Twin Towers 2

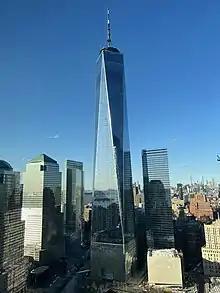
One World Trade Center, the main building of the rebuilt World Trade Center complex, in 2022

Criticism arose in 2008 that the rebuilding of the World Trade Center was taking longer than expected. Though now renamed One World Trade Center (formerly Freedom Tower) was under construction as well as the National September 11 Memorial & Museum, it was still proposed to halt One World Trade Center and build the Twin Towers II project. "Seeing them go up could be as powerful as seeing them go down." Ken Gardner stated, engineer of the project.